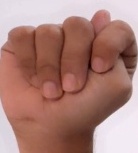
ASL sign: T